Binkang Road station

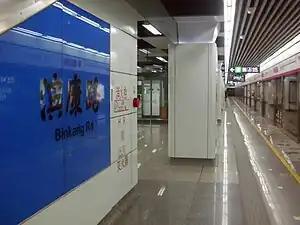
Platform

Binkang Road is a station on Line 1 and Line 5 of Hangzhou Metro in China. It was opened in November 2012, together with the rest of the stations on Line 1. On April 23, 2020, it became an interchange station for Line 5 and Line 1. It is located in Binjiang District, Hangzhou.